Bex

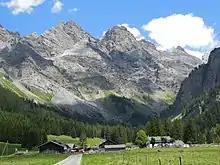
Solalex alpine pastures dominated by the Diablerets

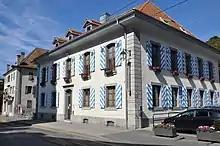
Town hall

Bex has a population of . , 26.3% of the population are resident foreign nationals. Over the last 10 years (1999–2009 ) the population has changed at a rate of 12.8%. It has changed at a rate of 13.7% due to migration and at a rate of 0.5% due to births and deaths.